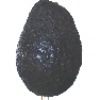
Label: Avocado ripe 1